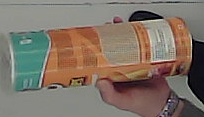
Product: pringles_paprika